Religious responses to the problem of evil

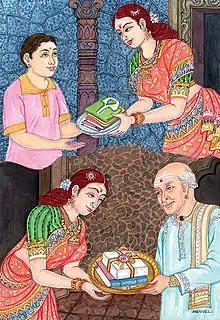
Karma as action and reaction: if we show goodness, we will reap goodness

Marjorie Suchocki asserts the need for an eschatological aspect to create a complete Christian theodicy. This approach has been the particular focus and emphasis of John Hick's writings. Hick asserts that "the question of immortality ... is an essential basis for any view which could count towards a solution of the theological problem of human suffering." Hick holds that moral goodness is only gradually achieved and that, because it is obtained through suffering and struggle, it is of greater value than a preprogrammed virtue God might have enacted at creation. For Hick, this soul-making must continue after death, and he adamantly holds to the doctrine of universal salvation. Universal salvation/reconciliation has long been a heavily debated minority view in the West, but it was the common soteriology until Augustine's competing theory of eternal damnation of the fourth century. Hick references the earlier view found in the writings of Irenaeus, and in other Eastern writers, including Origen and Gregory of Nyssa, arguing that "eternal pain [and] unending torment" would render any "Christian theodicy impossible" as it would instantiate an evil that was able to thwart God's benevolence and power.